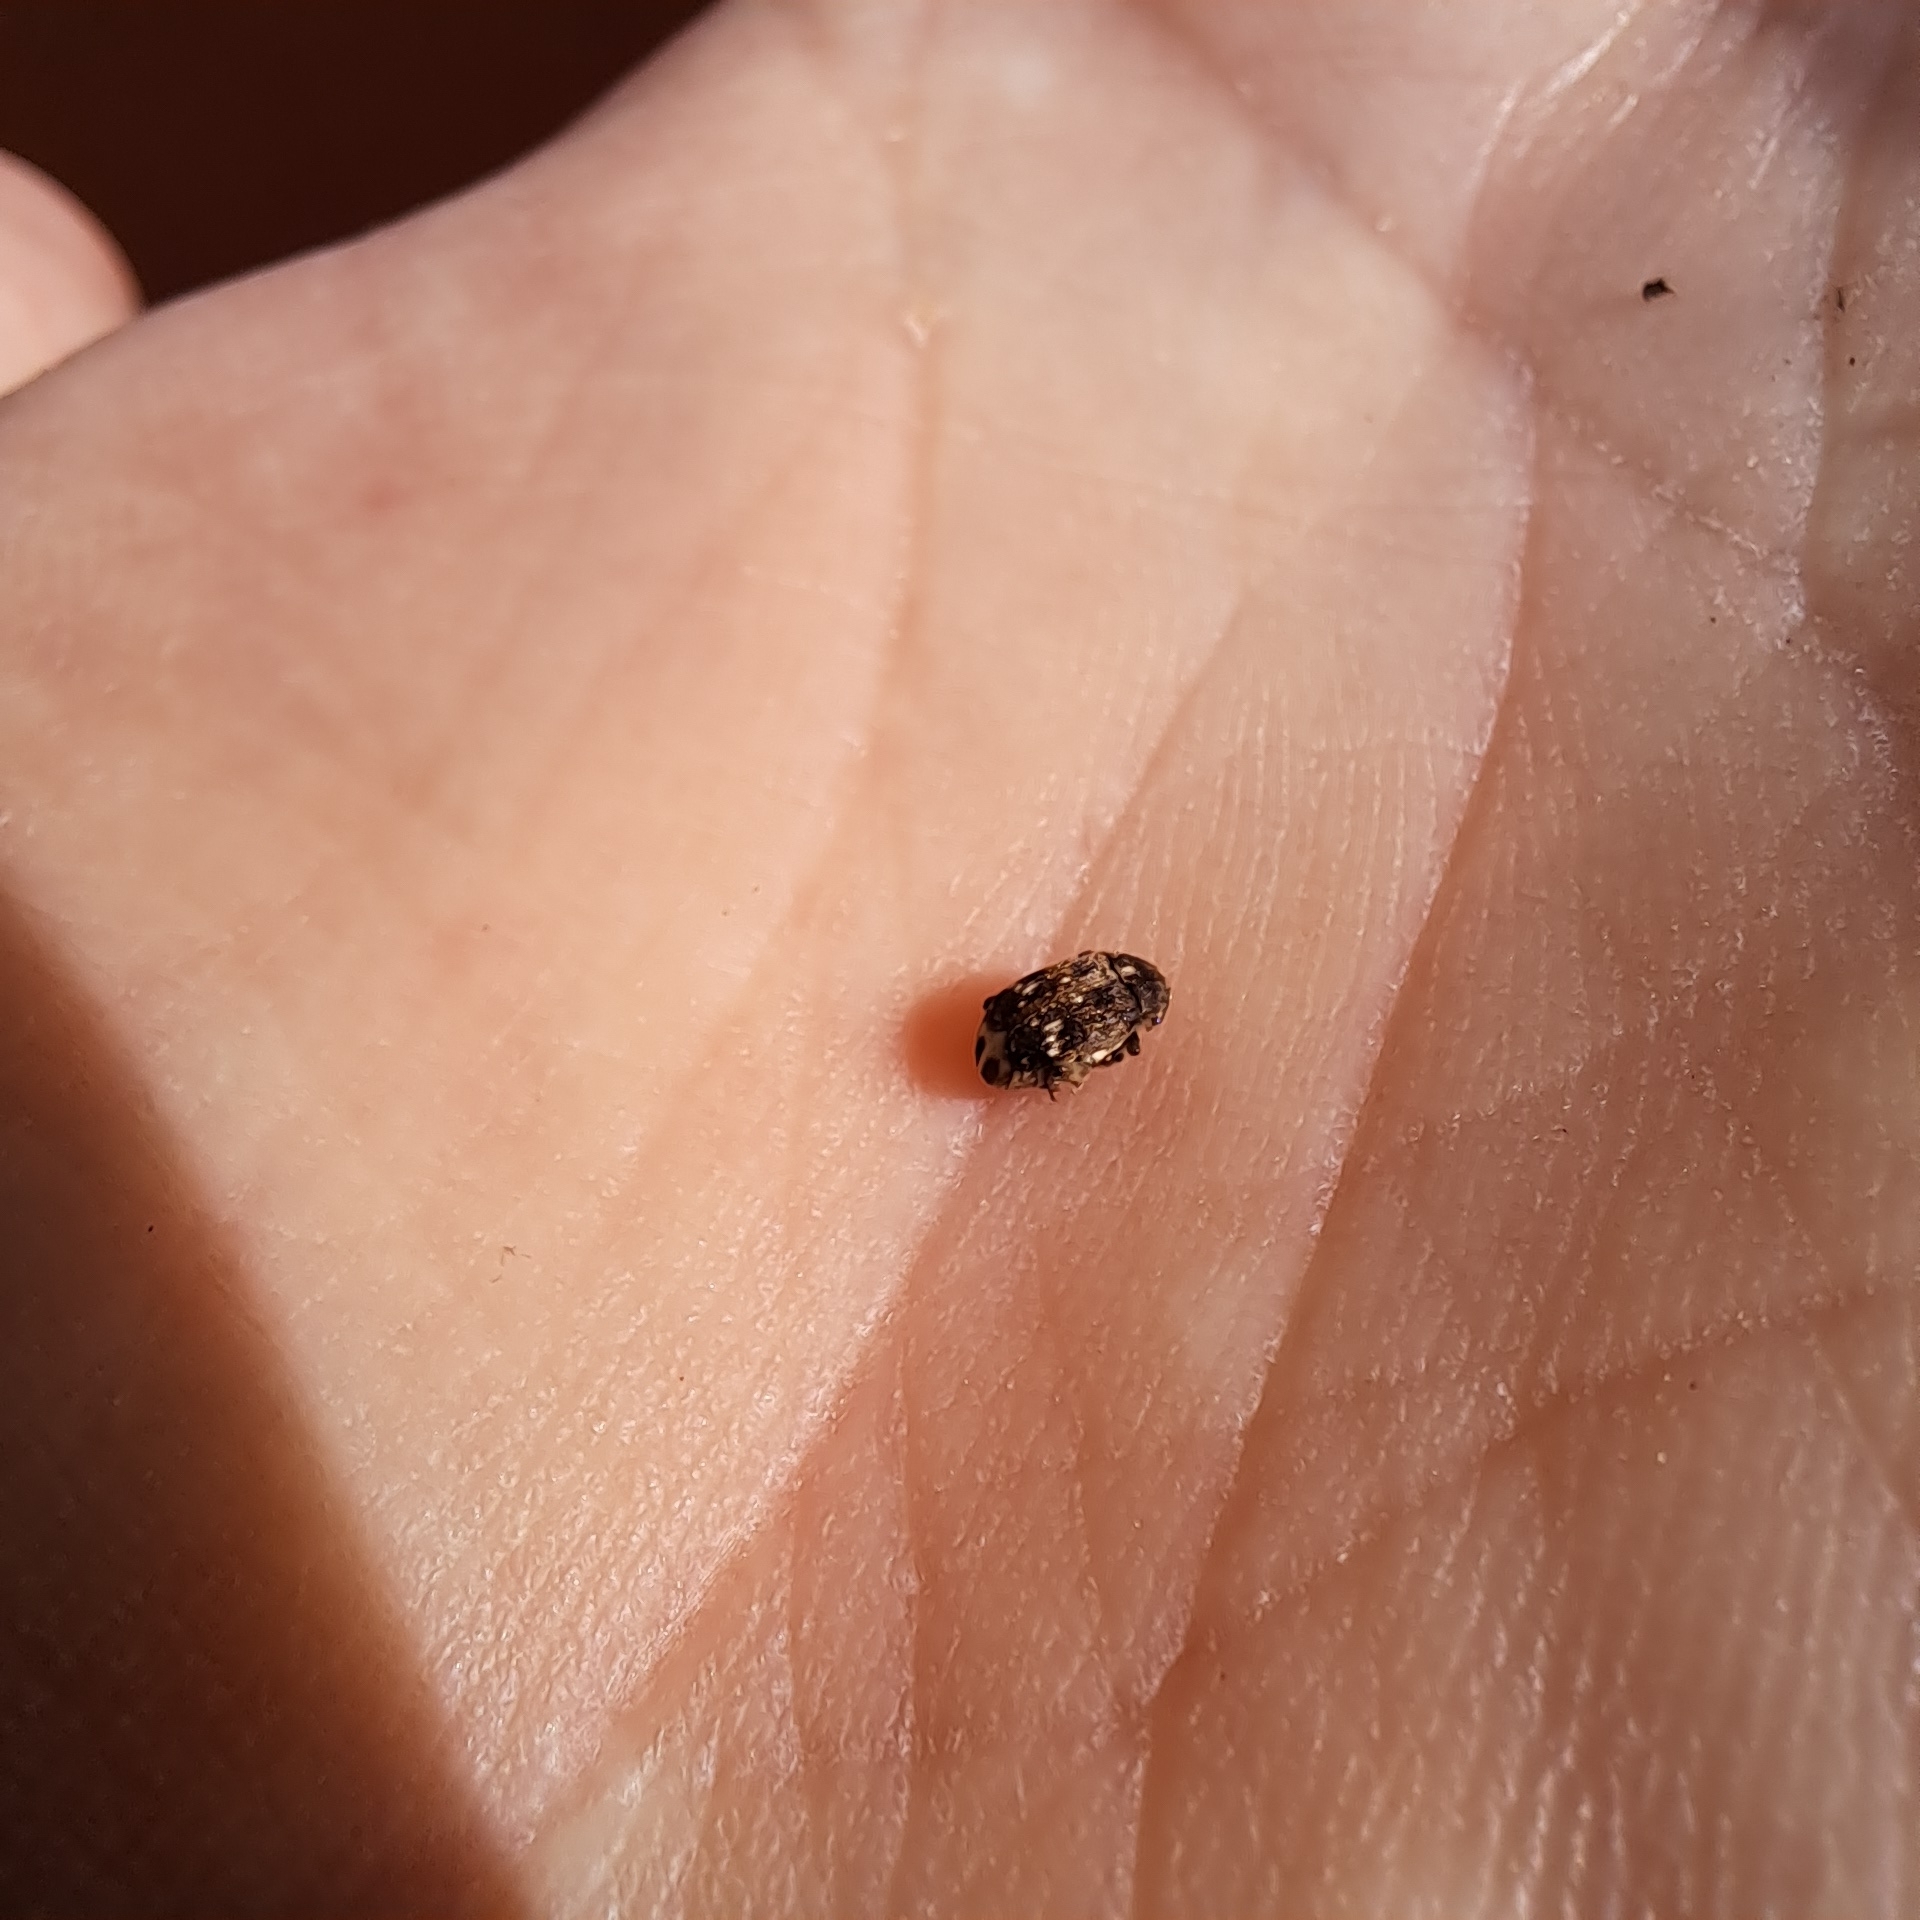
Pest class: pea_weevil